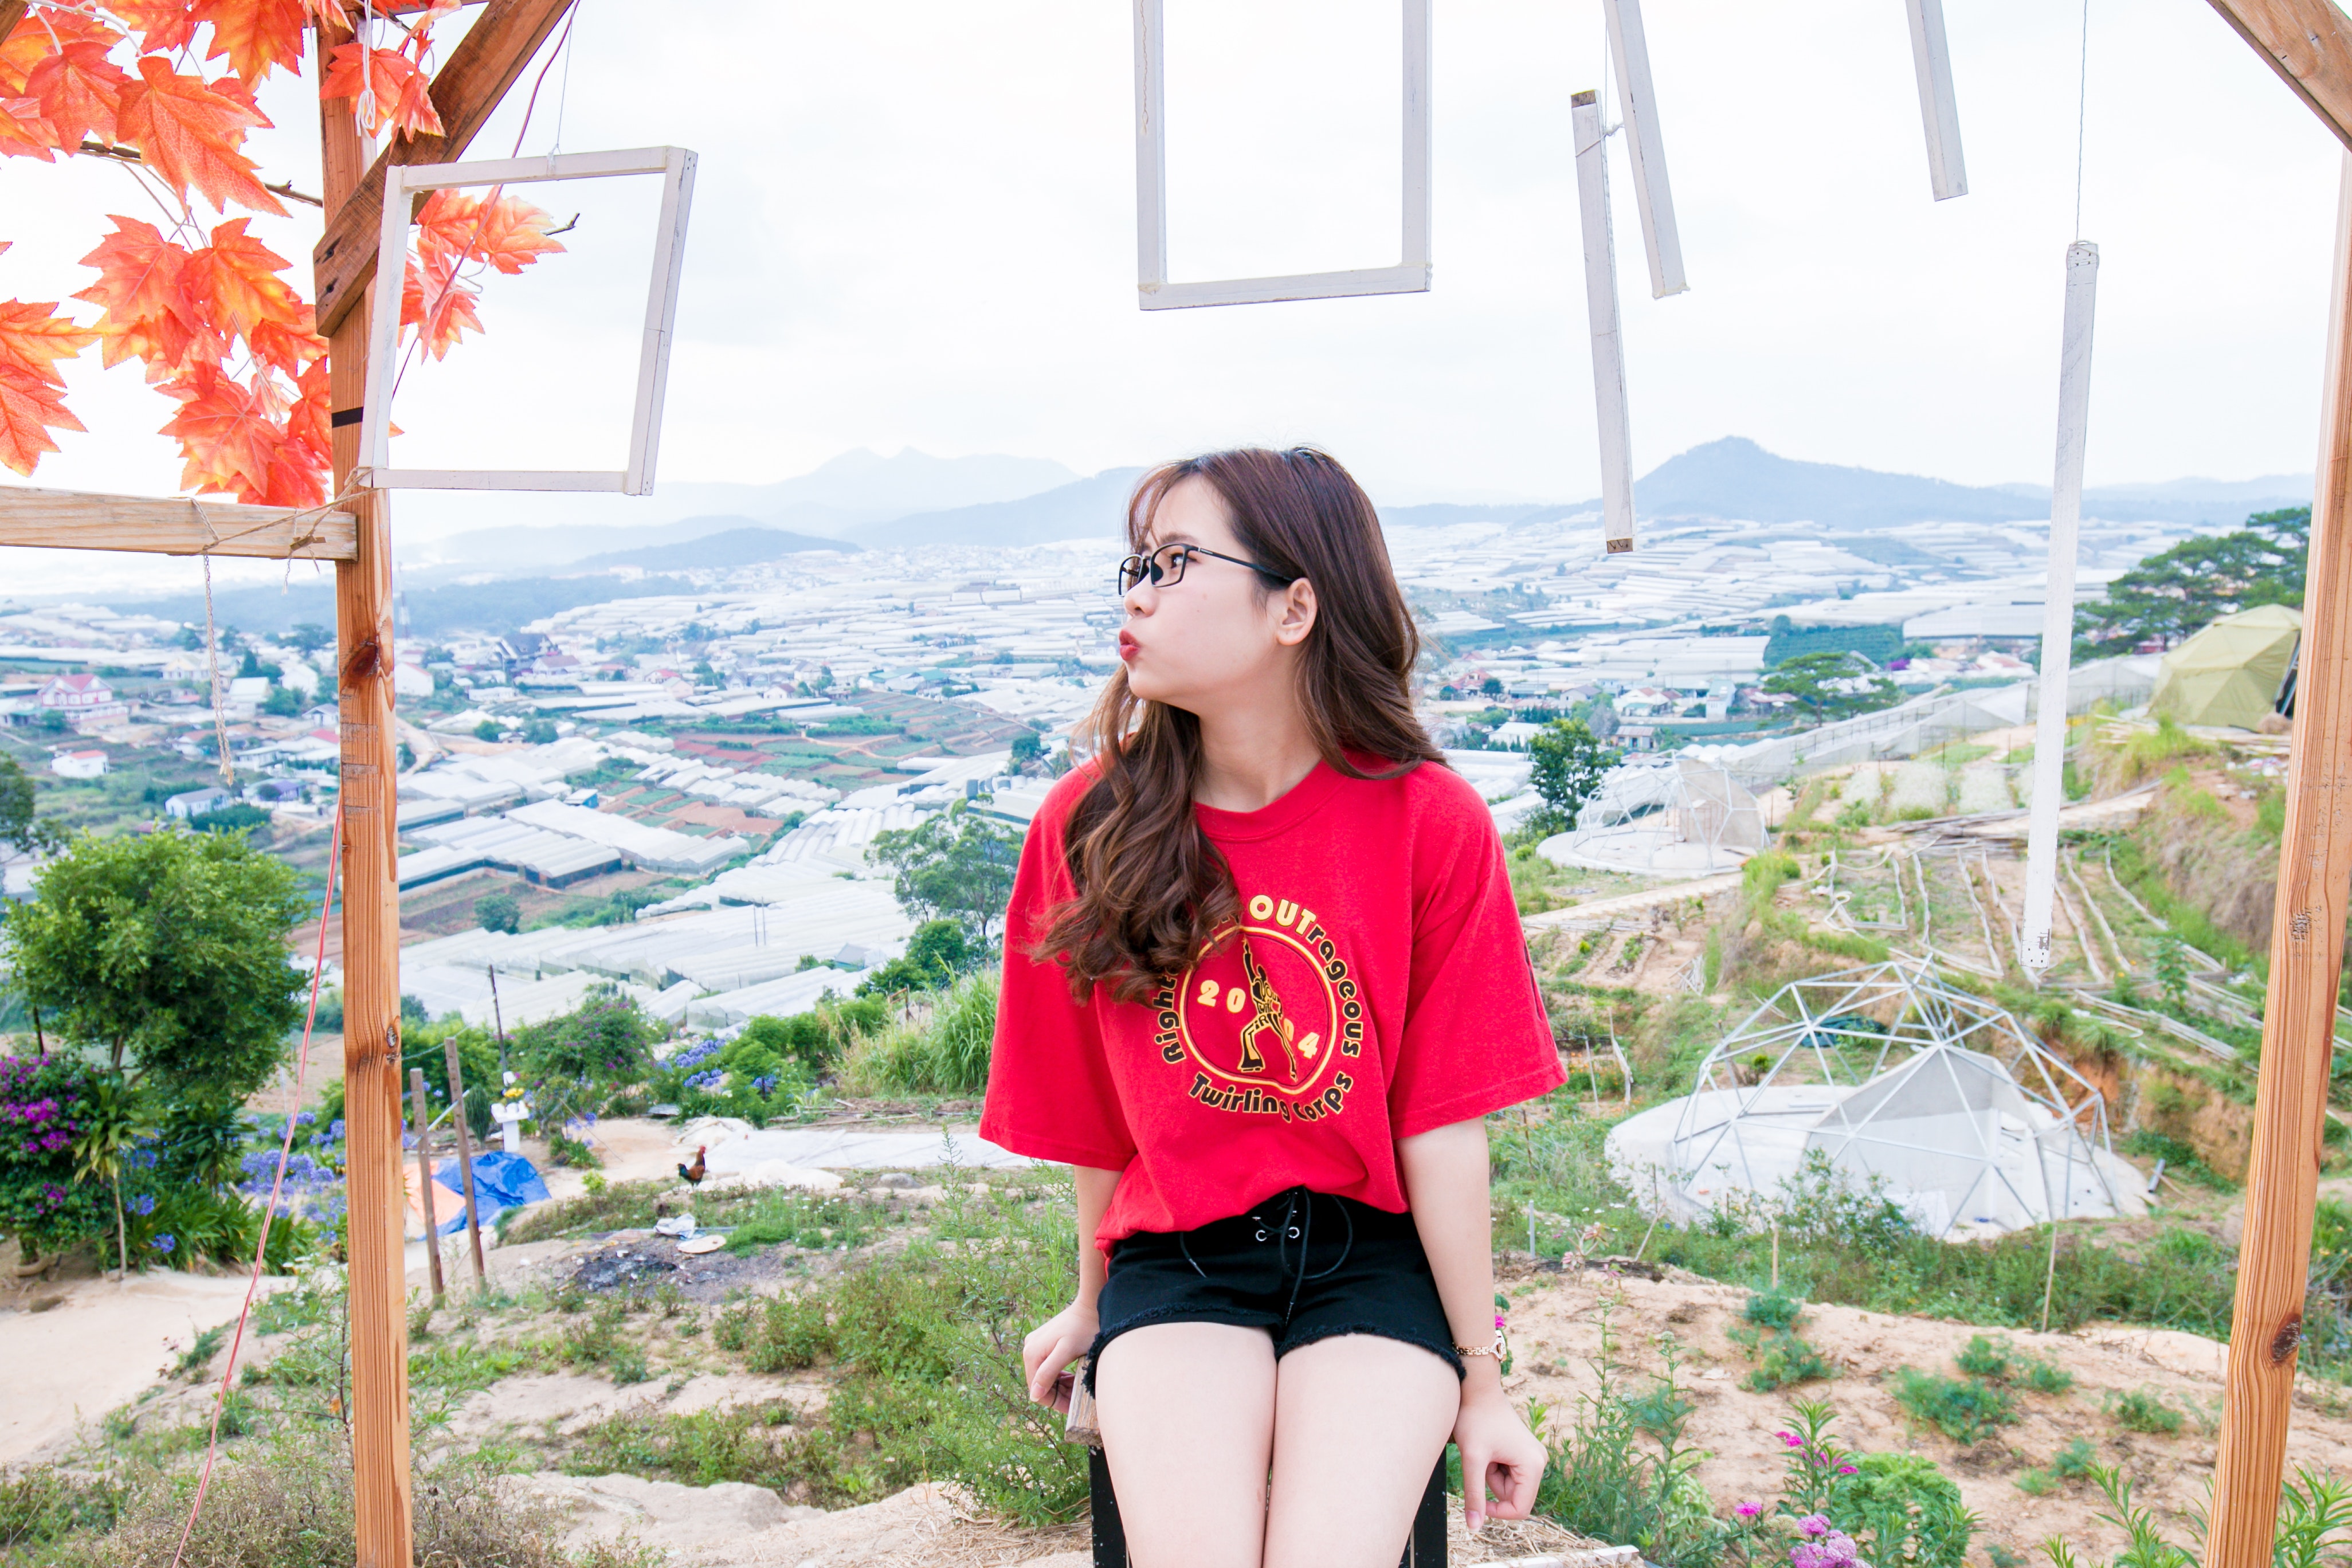
red, clothing, beauty, pink, shoulder, fashion, summer, shorts, outerwear, vacation, spring, glasses, leg, t shirt, textile, tourism, photography, long hair, leisure, travel, waist, thigh, plant, top, jacket, happy, model, sleeve, photo shoot, black hair, flower